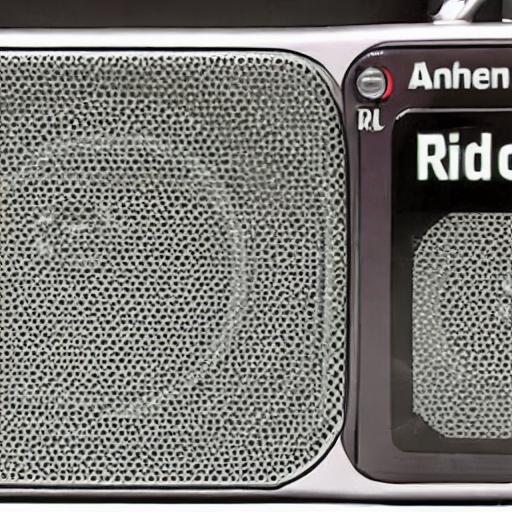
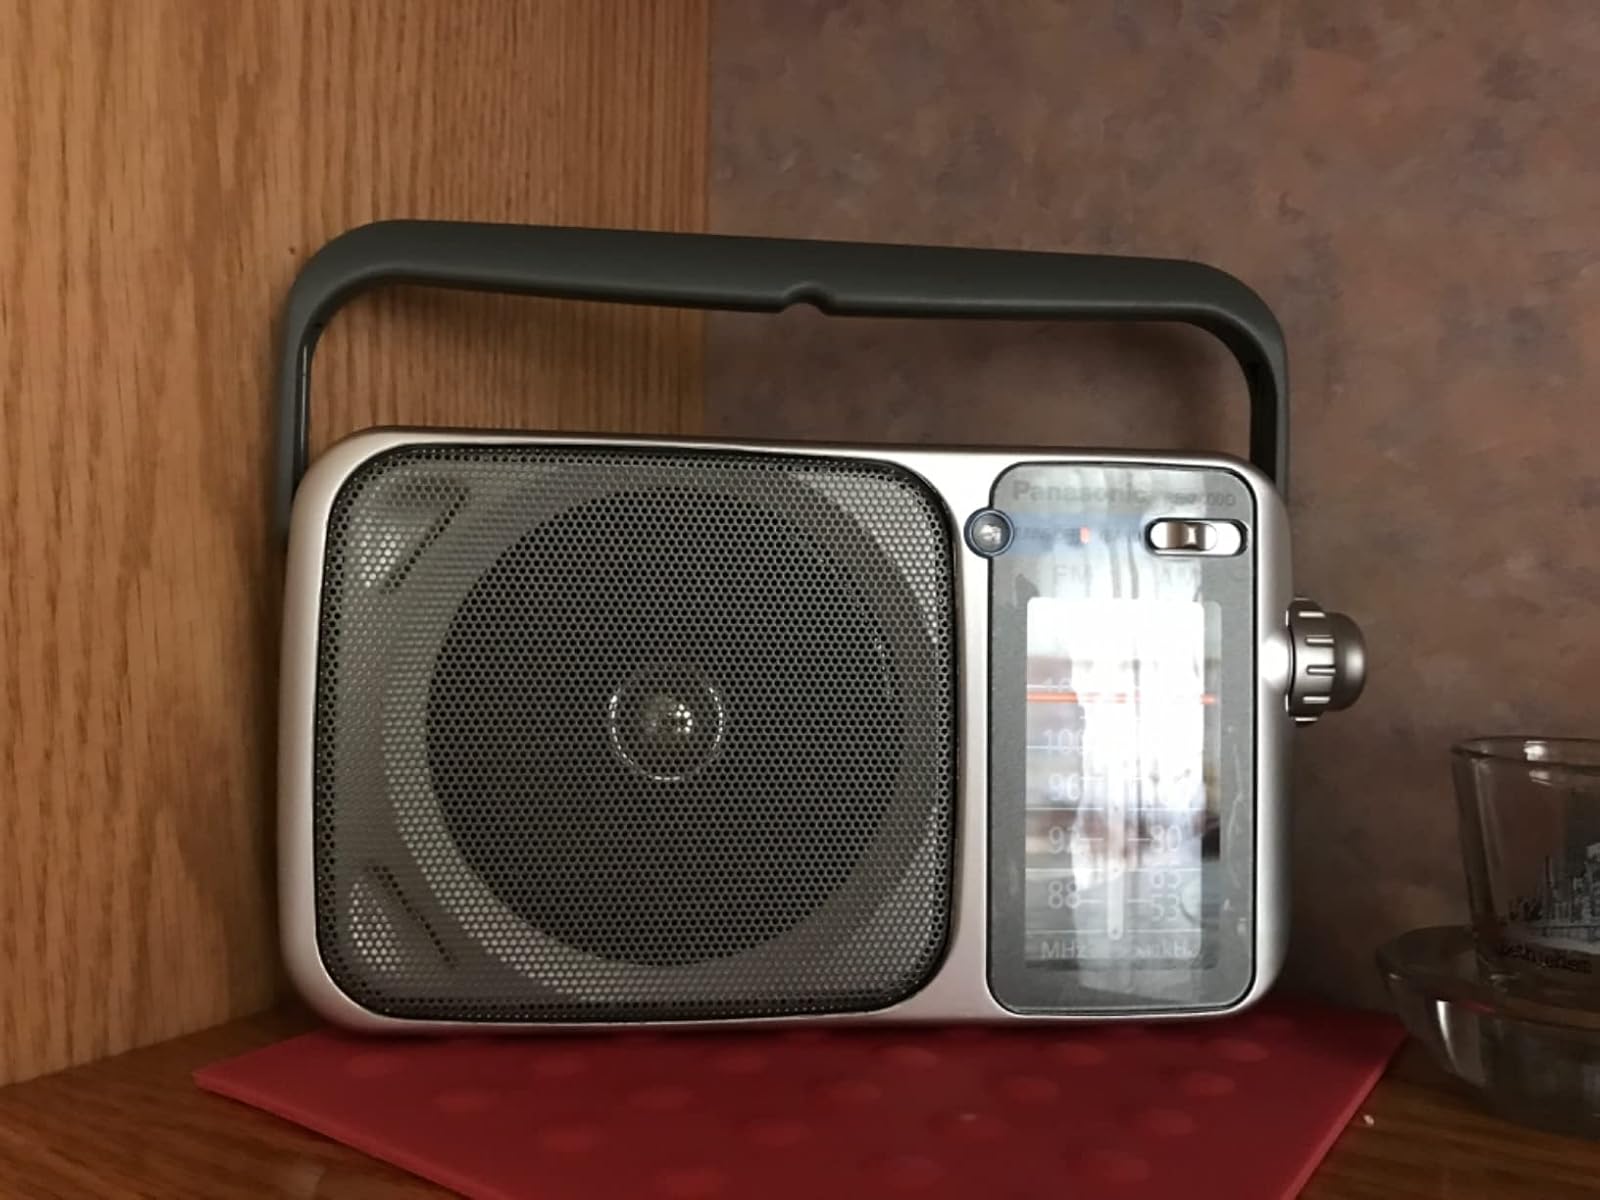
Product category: radio
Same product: no